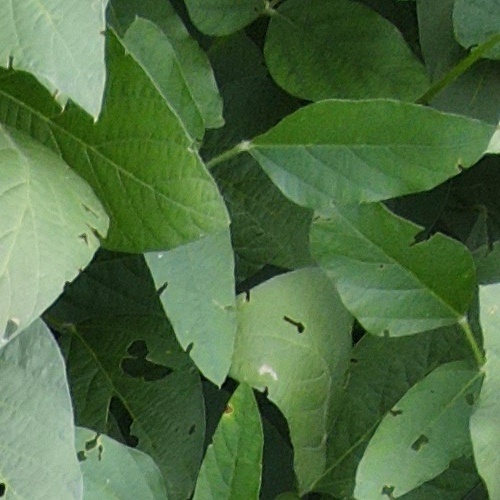
Label: Caterpillar